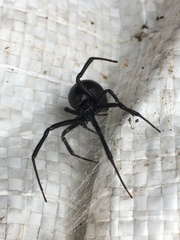
Species: Lactrodectus_hesperus